John L. Canley

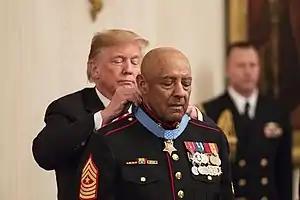
President Trump presenting the Medal of Honor to Canley

Canley was born in Caledonia, Arkansas, on 20 December 1937. His father was employed at a chemical plant; his mother worked as a restaurant manager. Canley was raised in nearby El Dorado. In 1953, he enlisted in the United States Marine Corps from Little Rock, Arkansas. He retired in 1981.